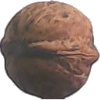
Label: walnut